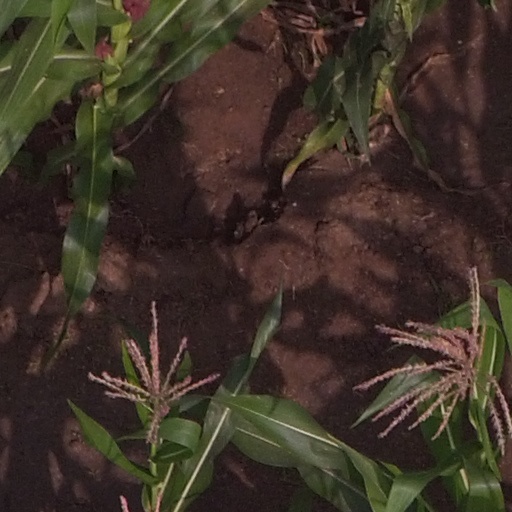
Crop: maize; corn